Hypotyposis

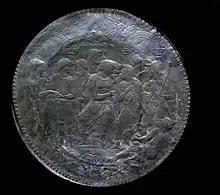
Descriptions of the shields of mythological heroes have been subjects of ekphrasis since antiquity.

Ethopoeia is also a variant of hypotyposis. It consists in painting characters or assemblies of characters by also painting their morals and passions. Less visual than the hypotyposis, it constitutes very often elements of a portrait, as with the moralists, since "Les Caractères" du philosophe Theophrastus, taken again by Jean de La Bruyère in 1688 in his "Caractères de Theophrastus, traduits du grec, avec les Caractères ou les mœurs de ce siècle". For Marc Escola, La Bruyère's portraits achieve the excellence of ethopoeia, which he describes as "hermeneutics of the visible" as in the portrait of Drance, a character in the chapter "Du Coeur" of "Les Caractères":